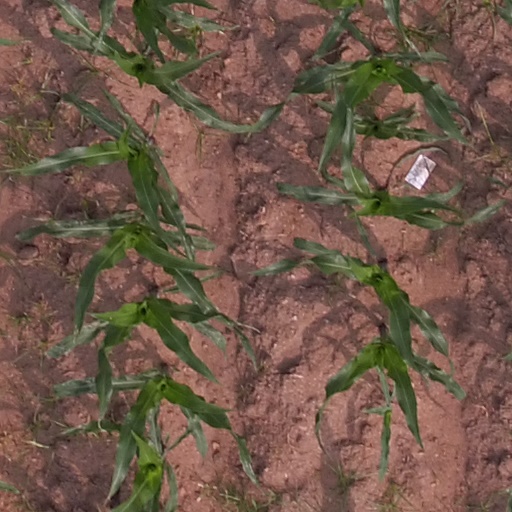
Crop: maize; corn